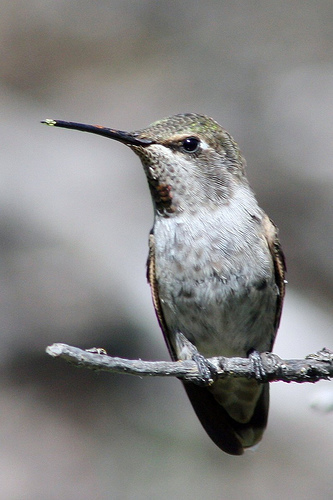
a small bird with a very long, yellow tipped, black beak, the crown is yellowish grey and the body grey and tan.
a small sized bird that has patterns of brown all over, and a thin but very long pointed billa small bird with a long flat bill and small black eyesa bird with a long and thin beak with a dirty grey belly with brown wings and black eyes.
this is a tiny bird with a white breast, and a black bill with a yellow spot.
a small grey bird, with a greenish crown, and a needle like bill.
this small bird has a black beak, a grey breast and a grey belly.
this bird is white with brown speckled and a long thin bill.
this small gray bird has a very long and narrow pointed beak.
this grey bird has a long, thin beak and a speckled breast.
Species: Anna Hummingbird